Ivan Yanzhul

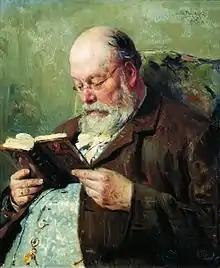
A portrait by Vladimir Makovsky

Ivan Ivanovich Yanzhul was a professor of financial law at Moscow University who established the Russian state factory inspection. He helped enforce the first Russian labour code (1 June 1882) which provided a measure of protection for Russian factory workers. His job involved finding an industrial enterprise, gaining access to the premises and forcing the owner to halt illegal practices such as night child labor. His political views have been described as state socialism in that he advocated that government manipulation of tax and customs policy was sufficient for the realisation of socialism. Yanzhul was elected into the Russian Academy of Sciences in 1895. His memoirs were published in 2 volumes in 1910 and 1911.